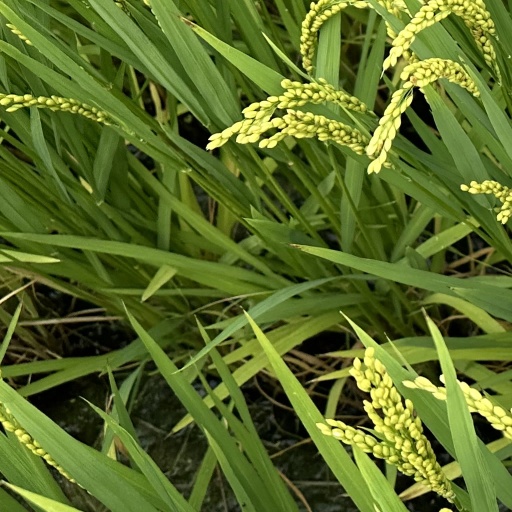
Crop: rice